Formby

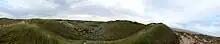
Formby Sand Dunes

Formby is a coastal town, with an area of roughly 7 sq miles (17 km), located in the borough of Sefton. The town is built upon the west of a large flat area of land called the West Lancashire Coastal Plain. Formby's highest point is within the sand dunes that separate the Irish Sea from Formby. However, these sand dunes are ever-changing in shape and formation, so there is no fixed point.